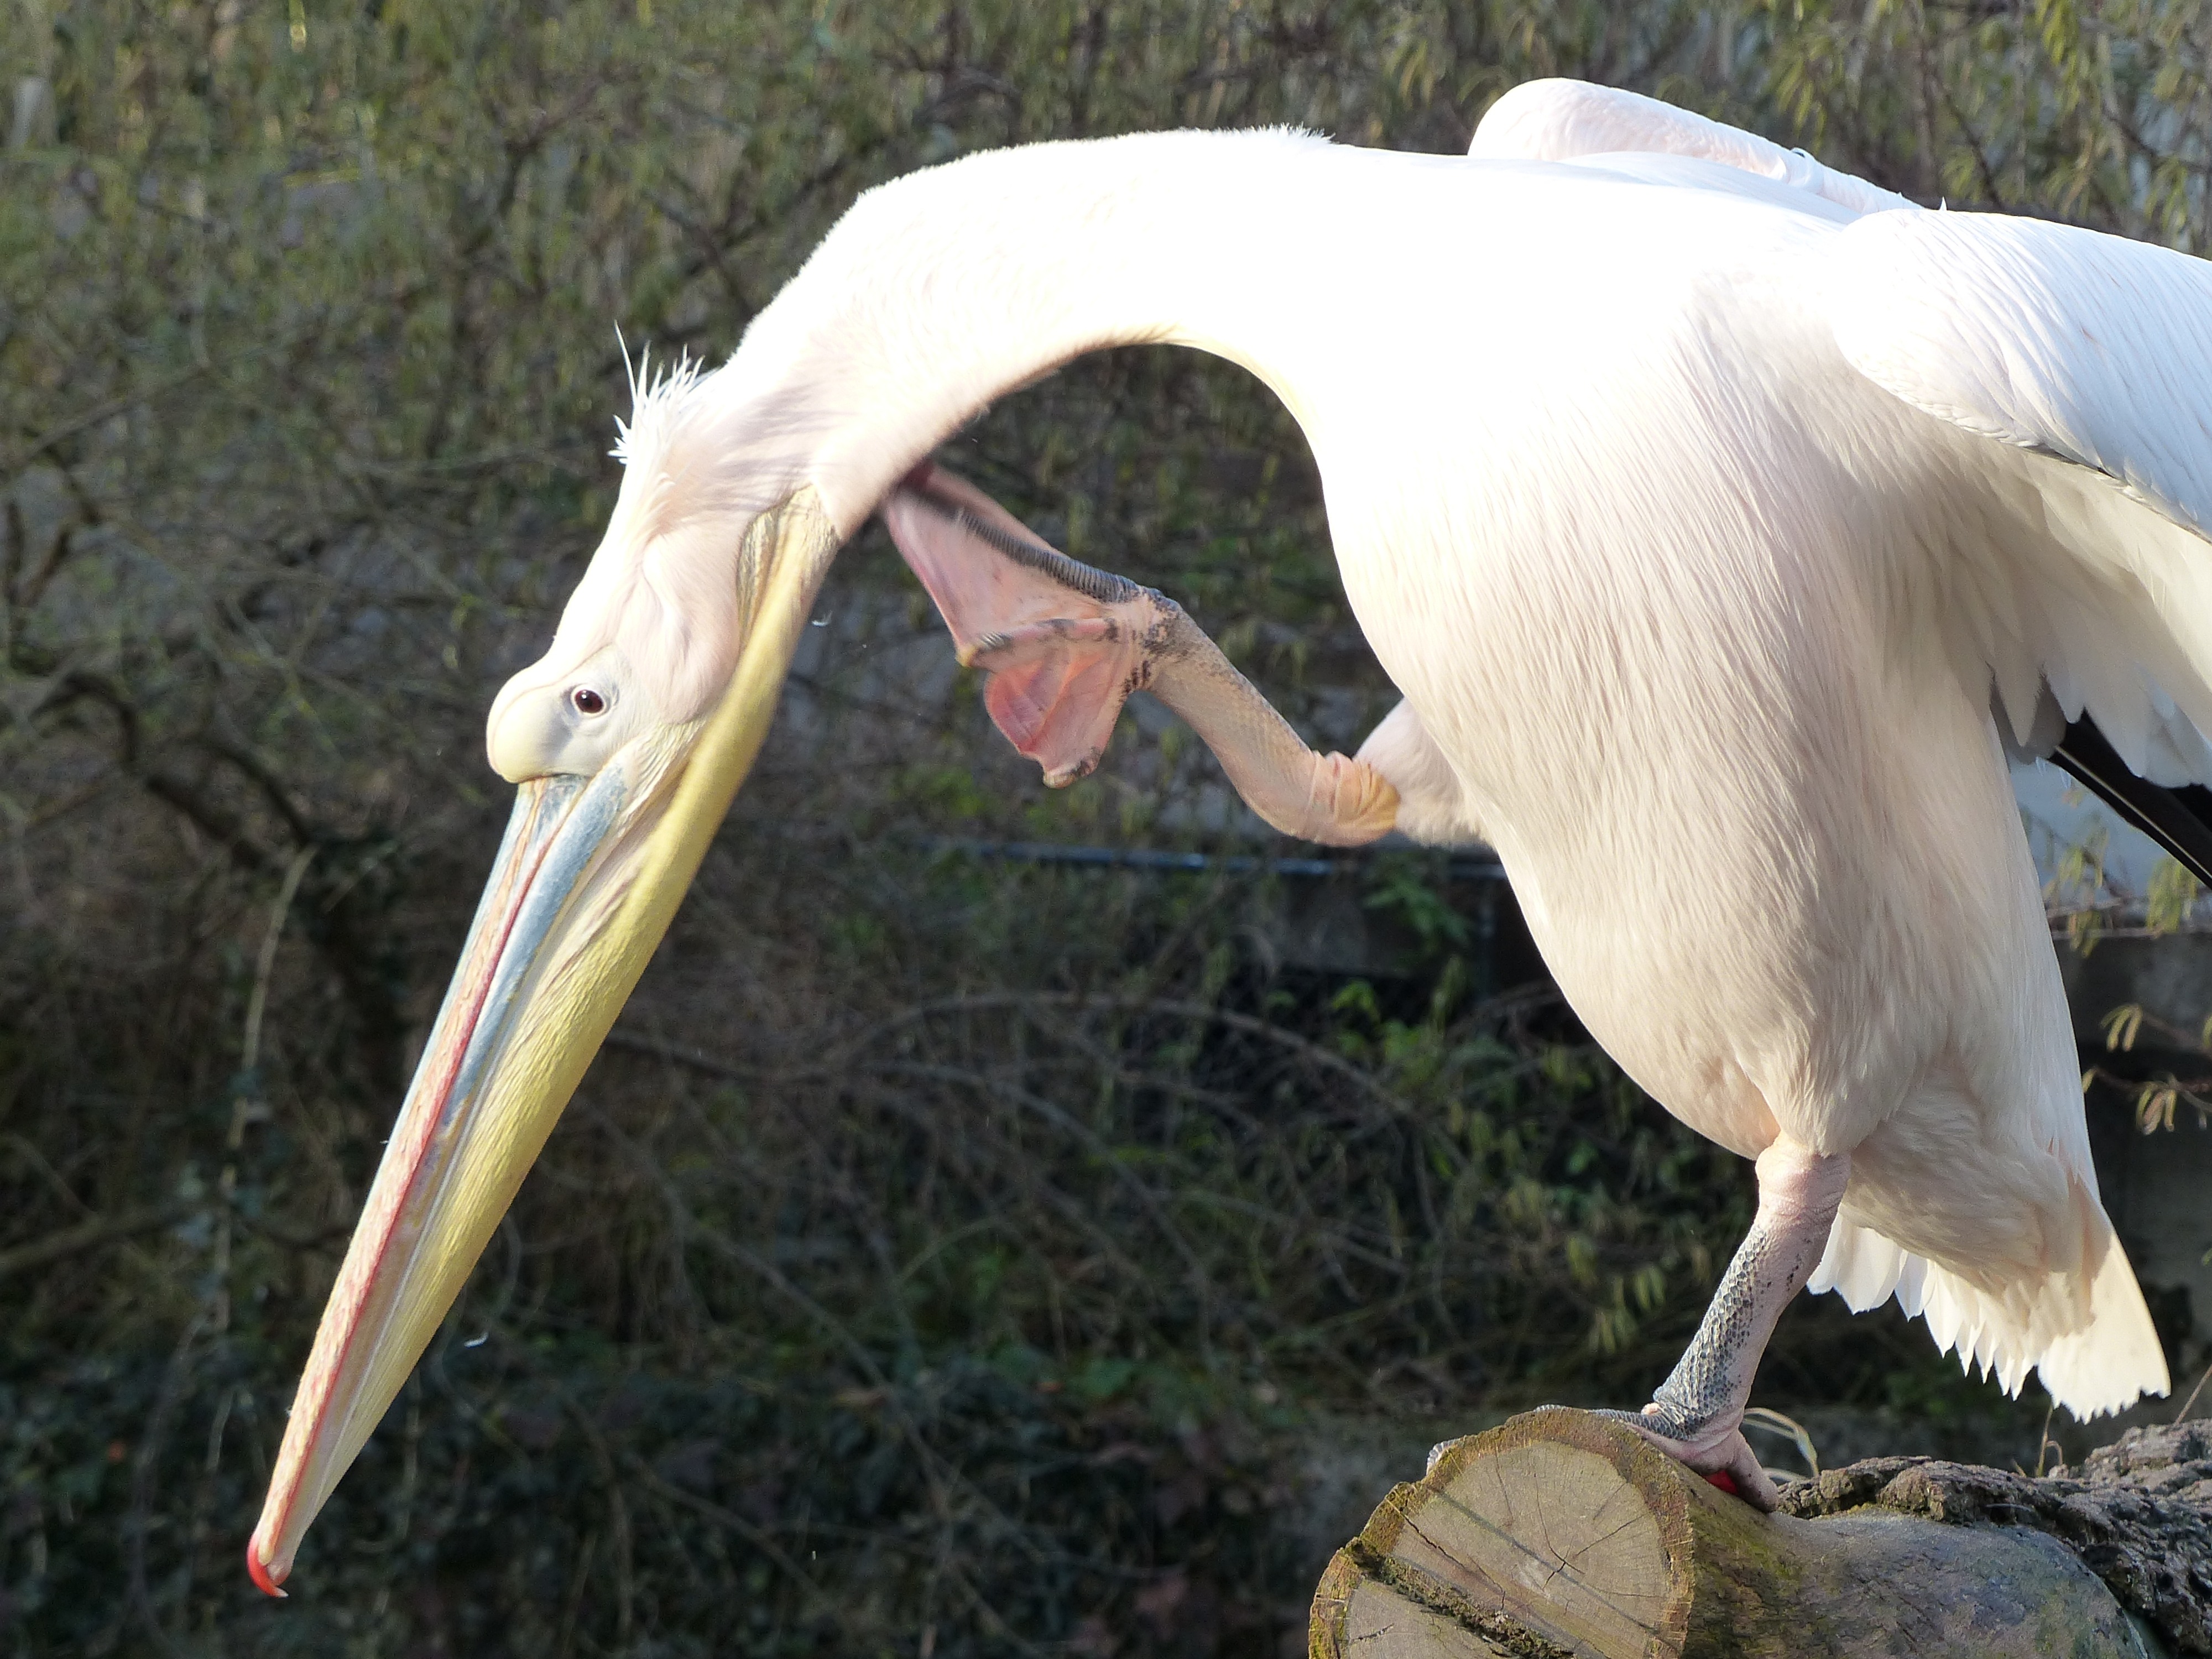
bird, wing, pelican, seabird, wildlife, beak, clean, fauna, stork, vertebrate, bill, pelikan, water bird, ciconiiformes